Mary Adams (actress)

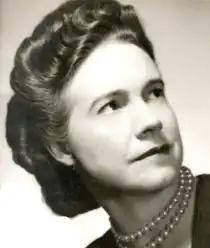
Publicity Photo of Mary Adams

Mary Marguerite Adams also known as June Mary Adams (1910–1973) was an American actress. She is best known as a television character actor from the 1950s. She was a regular, usually cast as a dowdy nurse or wife, and is best remembered as the day nurse in "The Twilight Zone": "Twenty Two".